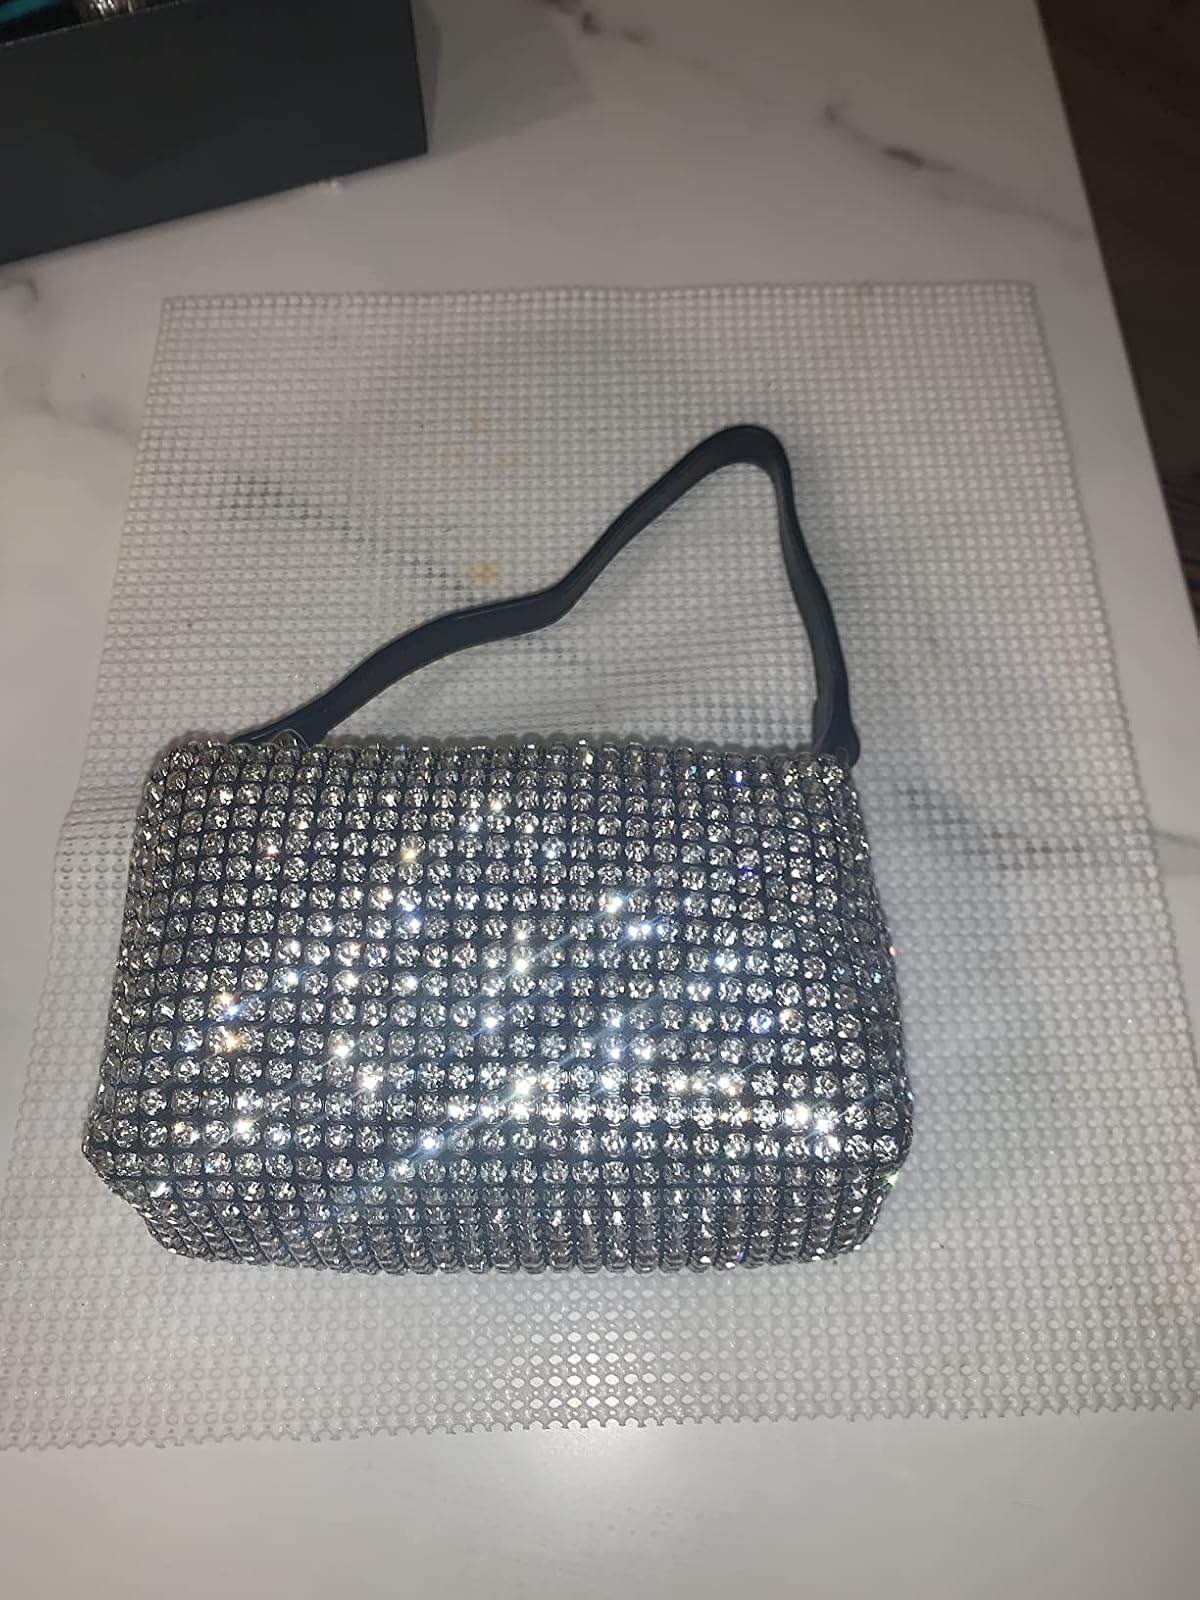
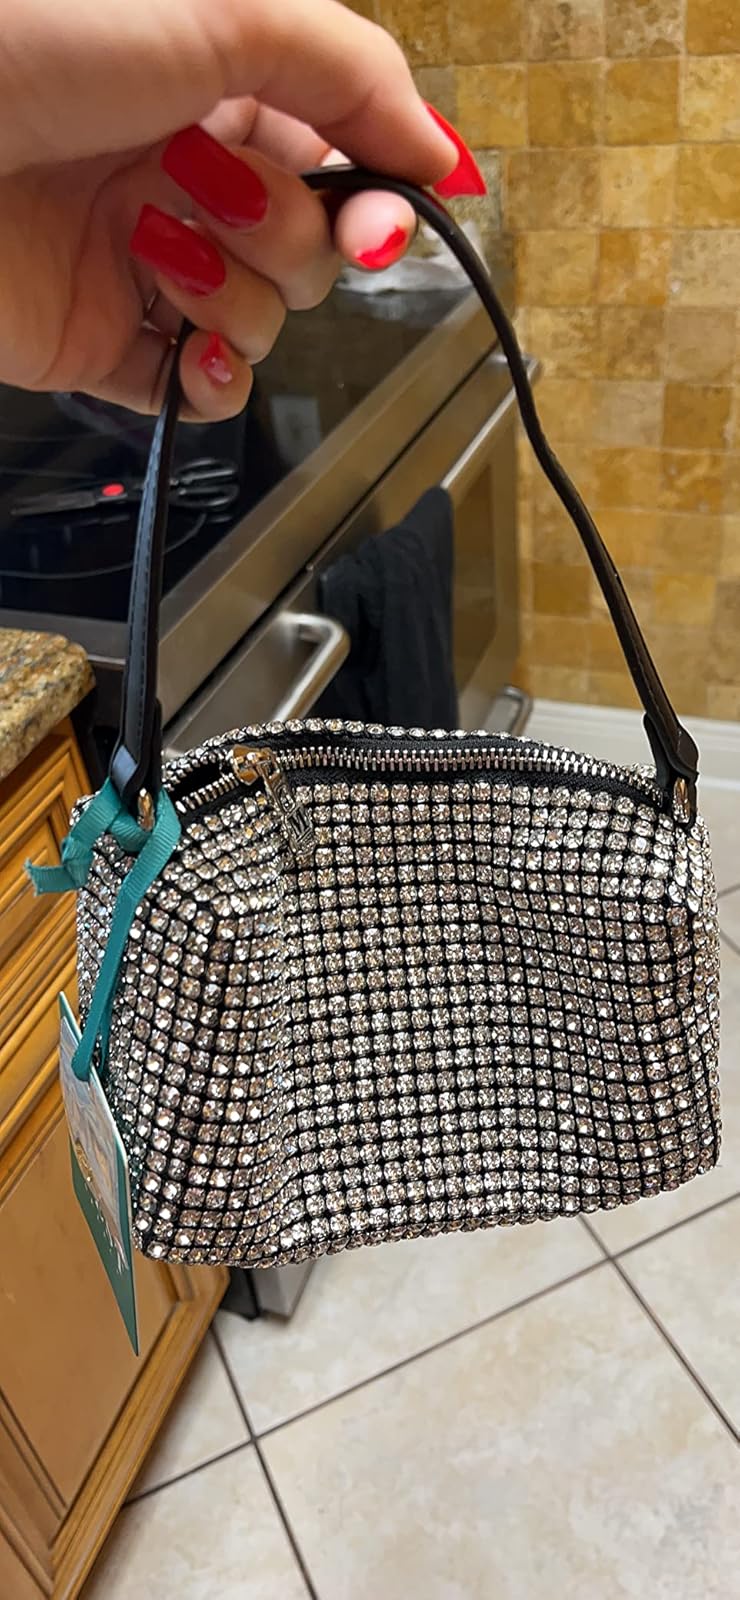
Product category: accessories_handbag
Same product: yes